Kannagi: Crazy Shrine Maidens

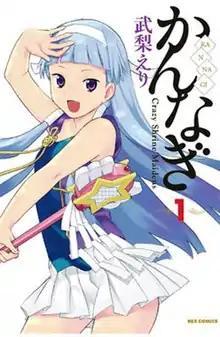
Cover of volume 1 of "Kannagi", published by Ichijinsha, showing Nagi

, is a Japanese manga series written and illustrated by Eri Takenashi. The manga was serialized in Ichijinsha's "Comic Rex" magazine from the January 2006 issue to the September 2017 issue. A 13-episode anime adaptation produced by A-1 Pictures aired between October and December 2008 in Japan. An original video animation (OVA) episode was released in May 2009. Bandai Entertainment licensed the manga and anime series, including the OVA.